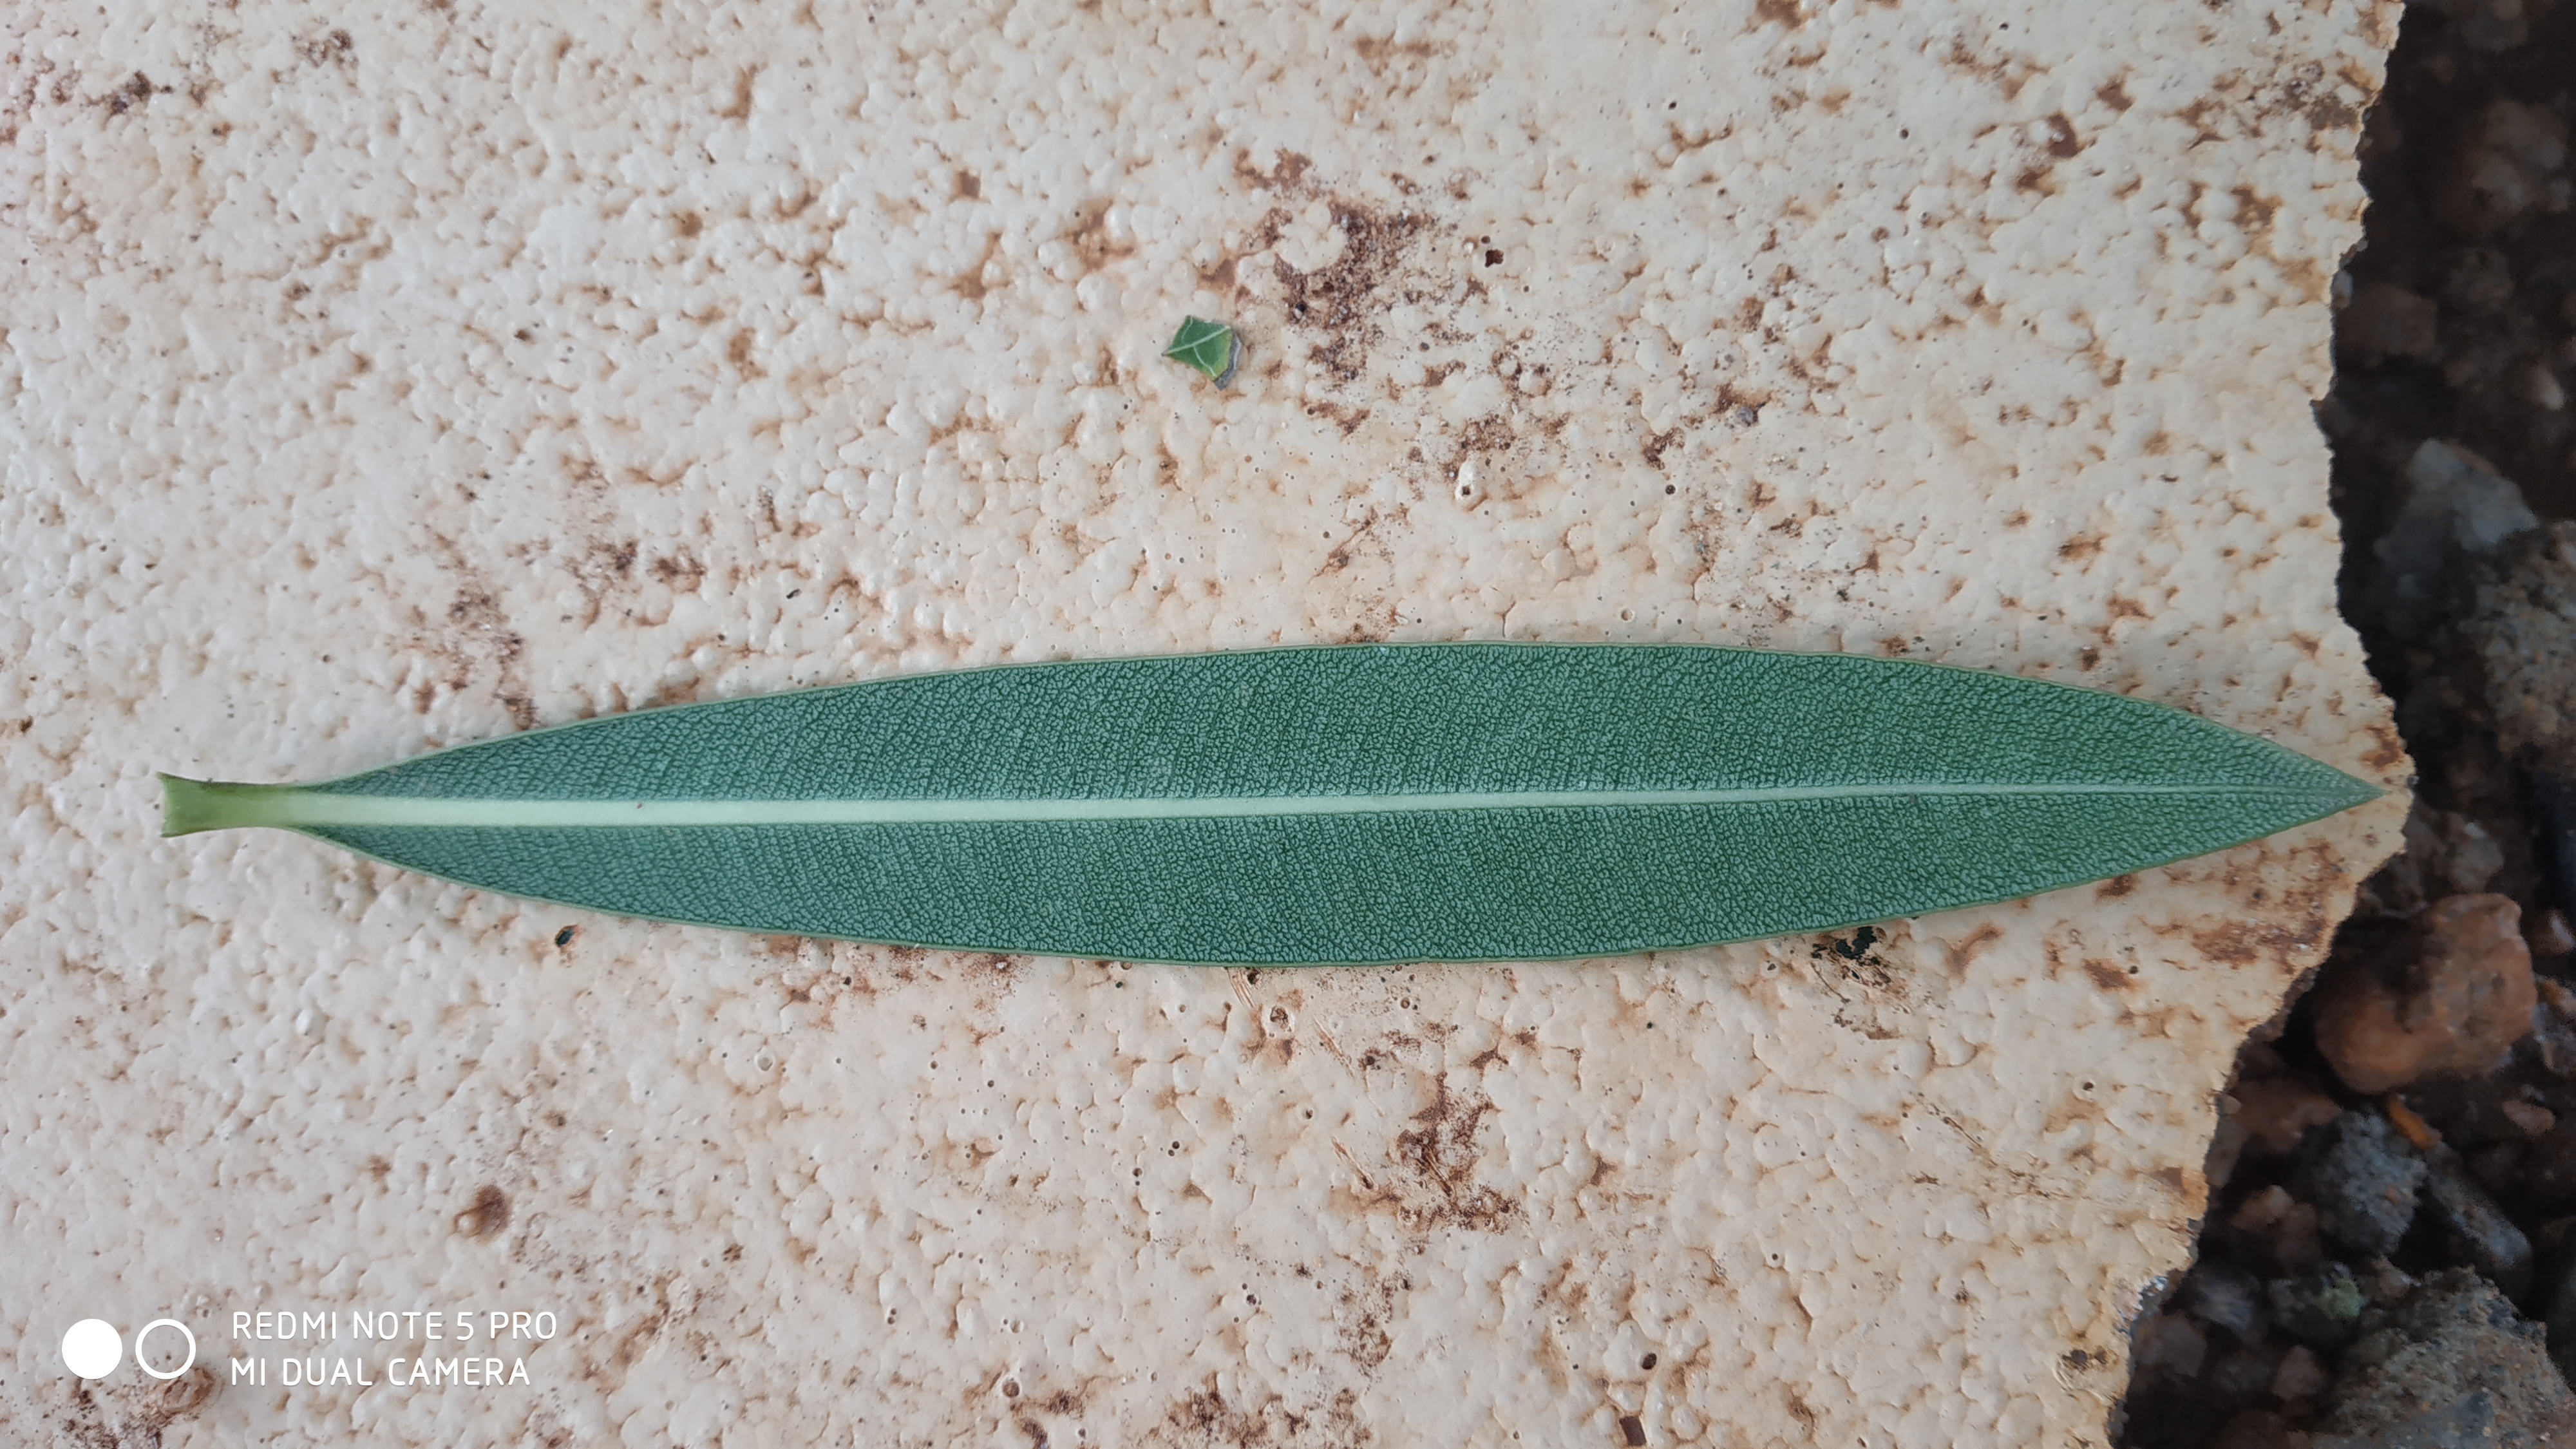
Plant: Ganigale